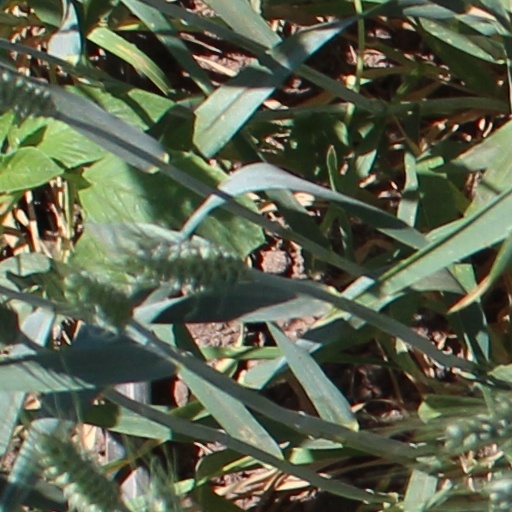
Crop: wheat